Mississippi River

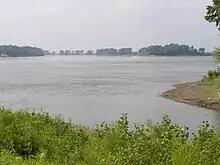
The Upper Mississippi River at its confluence with the Missouri River north of St. Louis

The Upper Mississippi is largely a multi-thread stream with many bars and islands. From its confluence with the St. Croix River downstream to Dubuque, Iowa, the river is entrenched, with high bedrock bluffs lying on either side. The height of these bluffs decreases to the south of Dubuque, though they are still significant through Savanna, Illinois. This topography contrasts strongly with the Lower Mississippi, which is a meandering river in a broad, flat area, only rarely flowing alongside a bluff (as at Vicksburg, Mississippi).